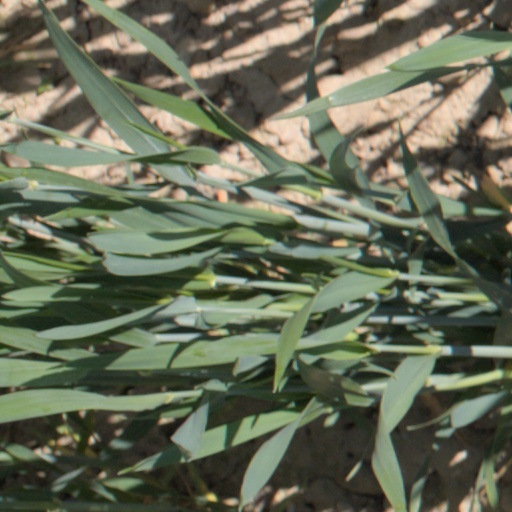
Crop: wheat